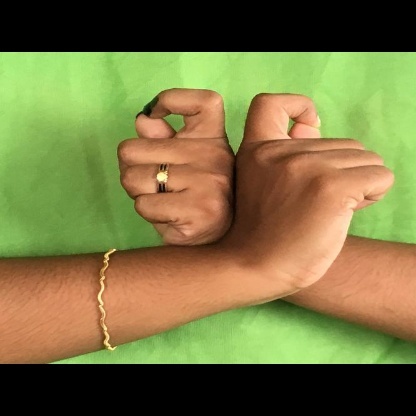
Mudra: Berunda